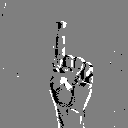
ASL letter: z